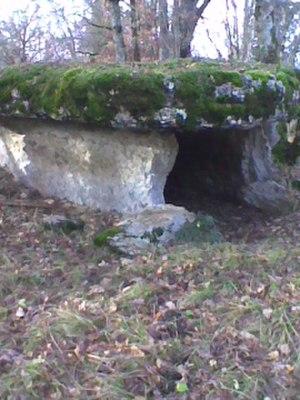
Vue de côté du Dolmen de Gabaudet n°1 à Issendolus (Lot - France)
Cet article recense une partie des monuments historiques du Lot, en France.
Issendolus est une commune française située dans le département du Lot en région Occitanie.